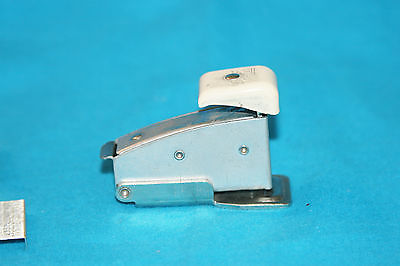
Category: stapler